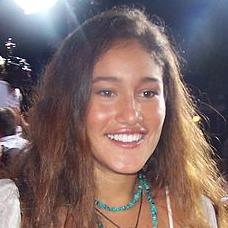
Age: 13